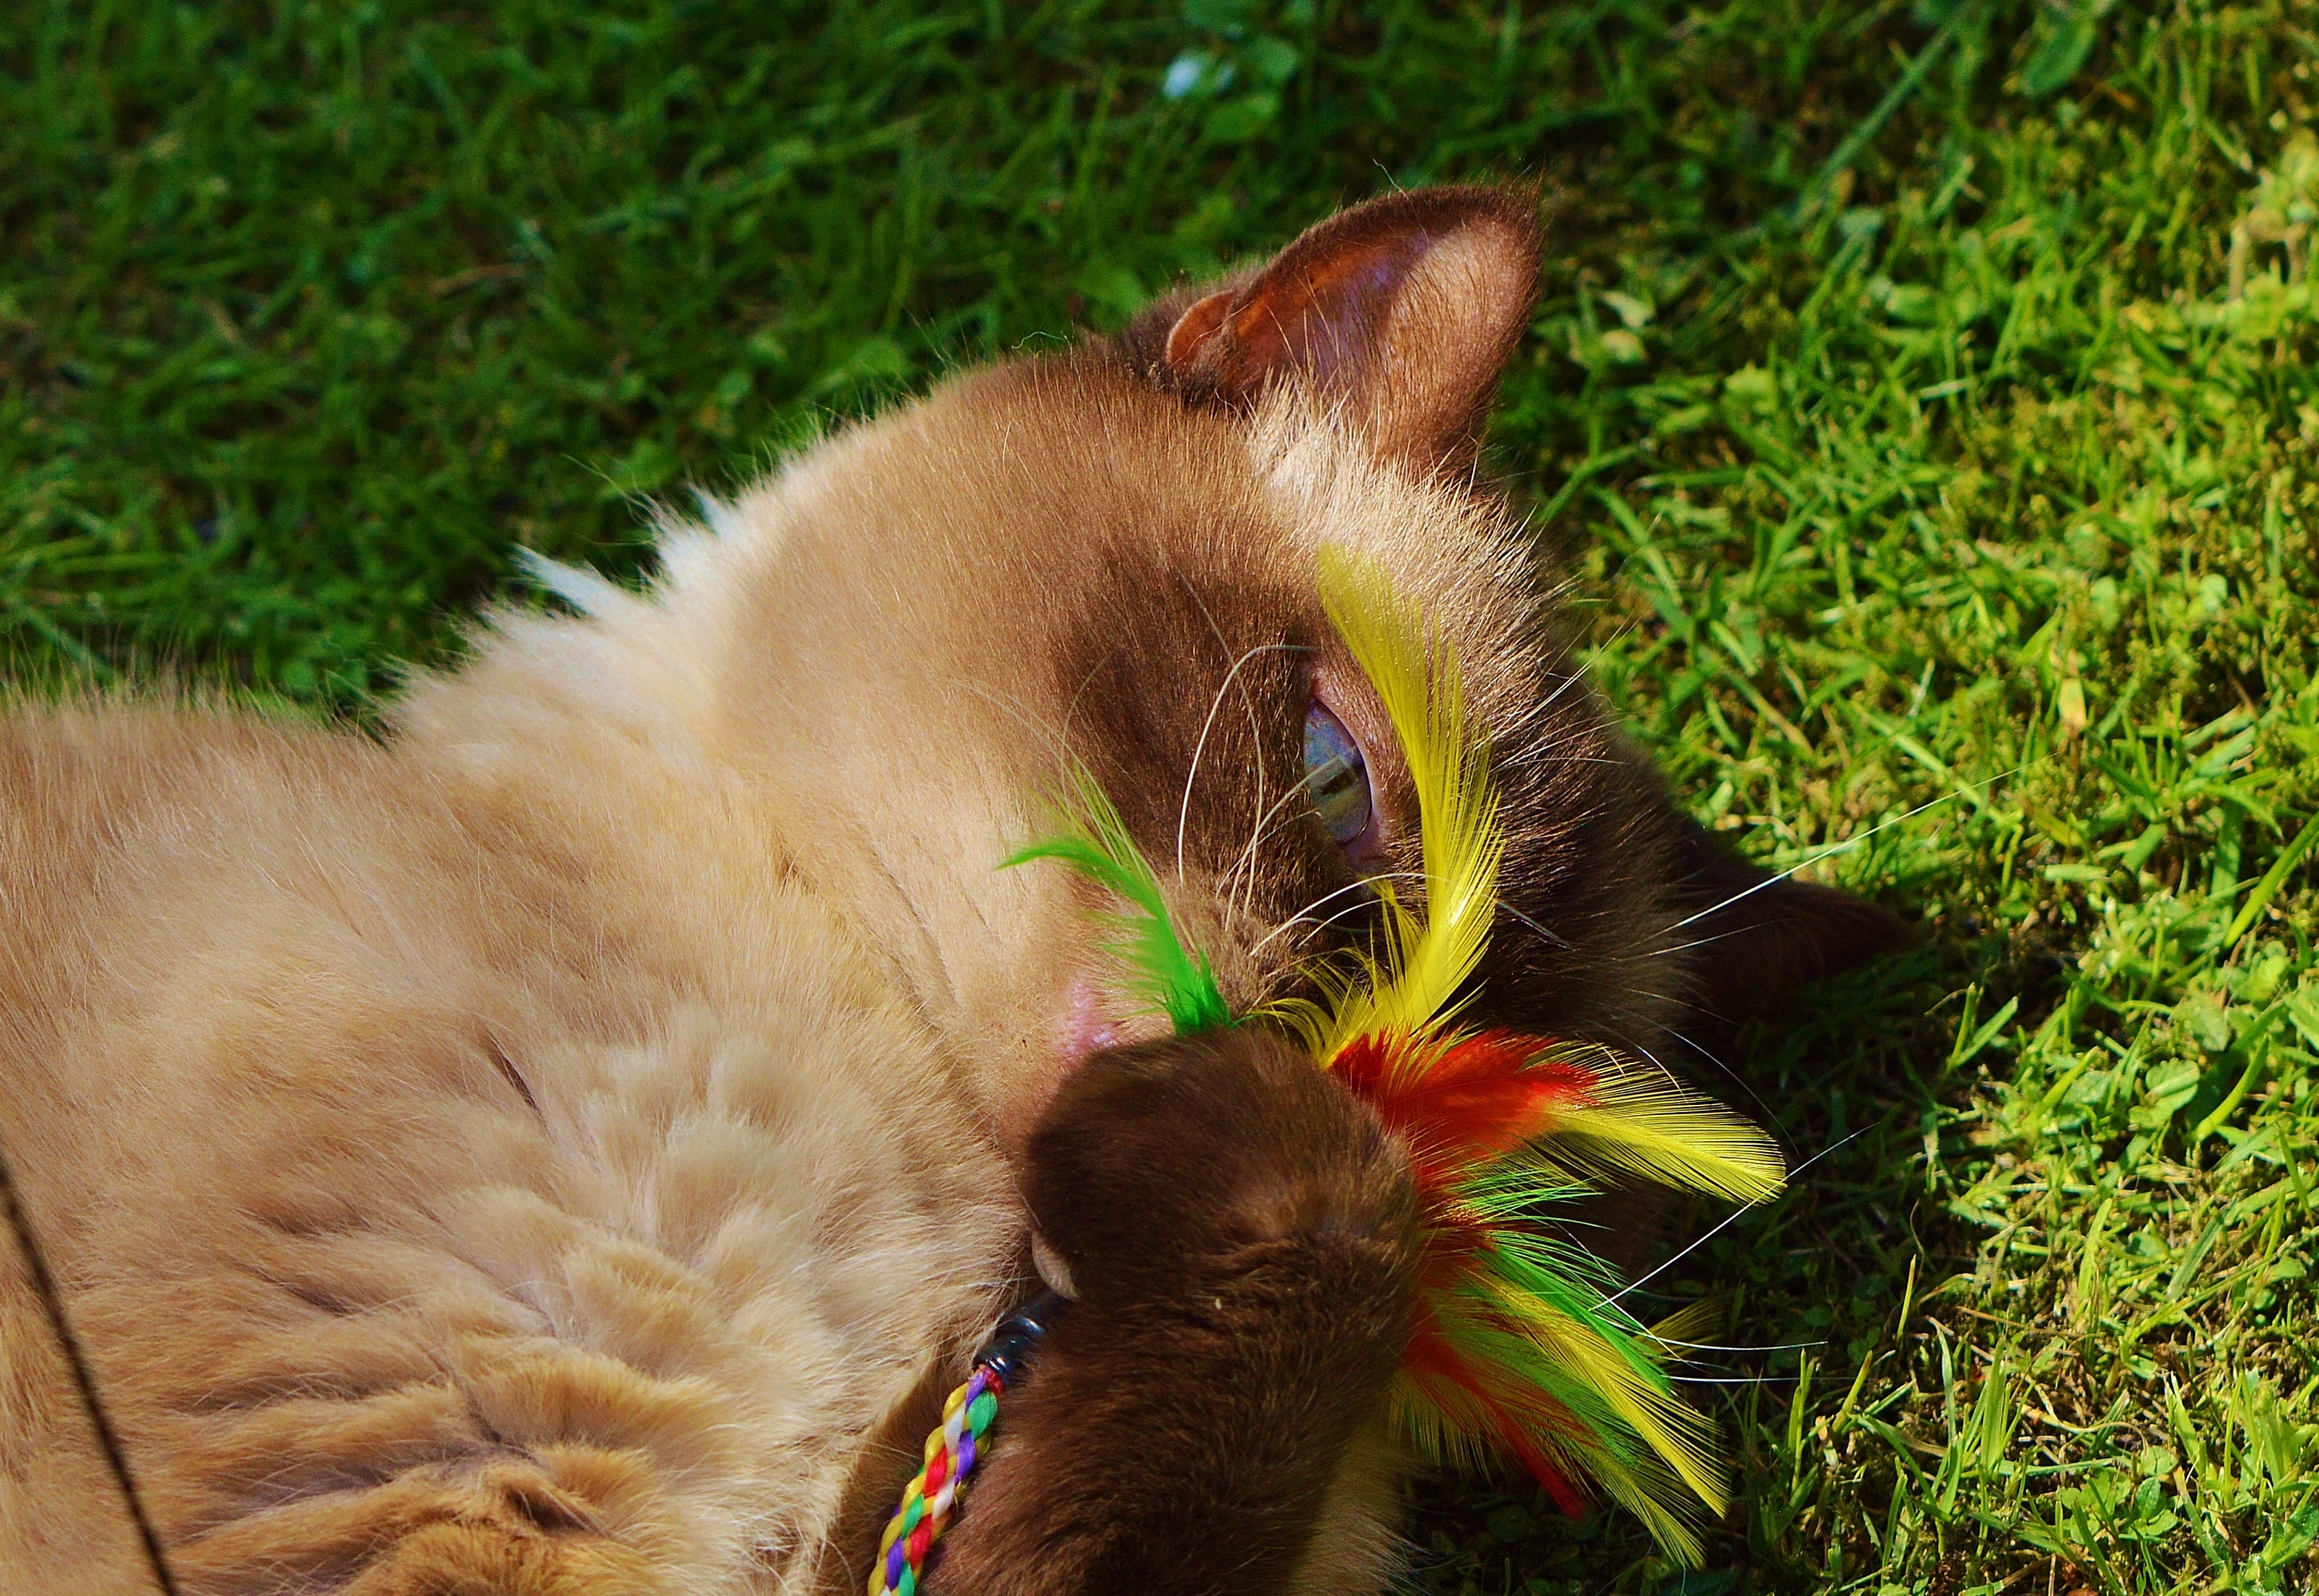
grass, play, sweet, flower, puppy, cute, fur, kitten, cat, brown, mammal, fauna, blue eye, thoroughbred, whiskers, beige, eye, vertebrate, mieze, dear, british shorthair, small to medium sized cats, cat like mammal